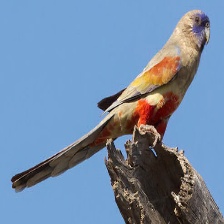
Species: EASTERN BLUEBONNET
Scientific name: NORTHIELLA HAEMATOGASTER